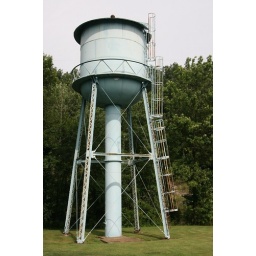
Sharpsville, PA water tower built in 1954